Washington State Route 99

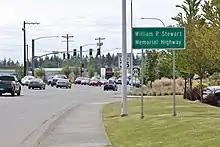
A wide suburban road with several parking lots. At the right of center is a sign reading "William P. Stewart Memorial Highway".

Proposals to replace the Alaskan Way Viaduct date back to the 1970s during attempts to revitalize the city's waterfront for tourism and recreation rather than traditional industrial uses. A similar double-decker freeway, the Cypress Street Viaduct in Oakland, California, collapsed during the Loma Prieta earthquake in 1989 and killed 42 people, leading to intensified calls to replace the viaduct due to the realized earthquake risk. A 1995 study commissioned by the state government after the Kobe earthquake found vulnerabilities in the Alaskan Way Viaduct's design that could cause severe damage and collapse during a major earthquake, along with liquefaction risks due to the underlying reclaimed land that the highway was built on. The study estimated that it would cost $118 million (equivalent to $ in dollars) to demolish the viaduct, $344 million (equivalent to $ in dollars) to retrofit the structure for earthquake resistance, and $530 million (equivalent to $ in dollars) to build a new elevated freeway to replace it; other options included replacing the freeway with a tunnel or a surface boulevard with public transit on Alaskan Way, similar to San Francisco's Embarcadero.